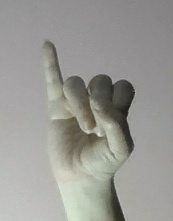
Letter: meem